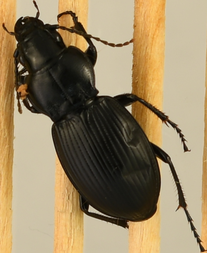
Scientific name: Cyclotrachelus torvus
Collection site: Northern Great Plains Research Laboratory Site (NOGP), plot NOGP_005